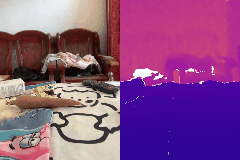
Label: carrot